British European Airways Flight 530

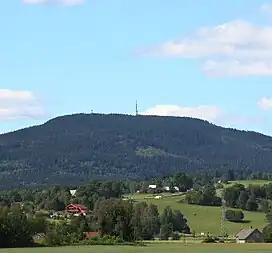
Mistberget

At 13:44, the radio operator asked air traffic control for permission to land using the low frequency radio range navigation system. Gardermoen confirmed, and noted that the Skytrain was the only aircraft in the area. There was no further radio communication between the aircraft and air traffic control. The aircraft passed the radio range station, located north of the airport and a few minutes later flew into trees on the eastern face of Mistberget at an altitude of . The aircraft plowed a long section of forest before it came to a halt. At the time the aircraft was heading southwards, parallel with the face. The commission concluded that the aircraft was under pilot control at the time of impact.